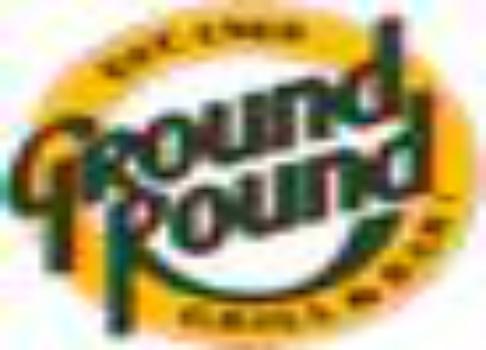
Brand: Ground Round
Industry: Electronic